Stefan Marinovic

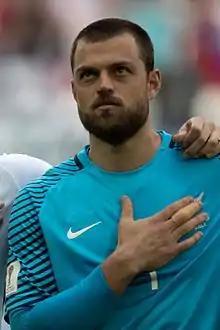
Marinovic at the 2017 FIFA Confederations Cup

Stefan Tone Marinovic is a New Zealand professional footballer who plays as a goalkeeper for German Bayernliga club TSV Grünwald.